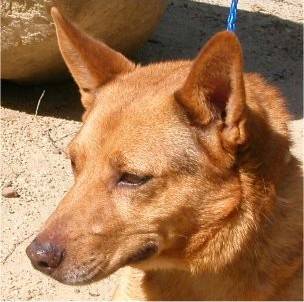
Label: dog